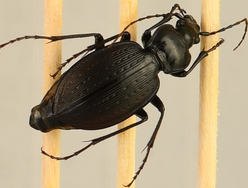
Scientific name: Carabus goryi
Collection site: Mountain Lake Biological Station NEON (MLBS), plot MLBS_002